Elena Gilbert

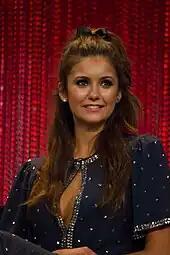
Nina Dobrev, who plays Elena Gilbert, at PaleyFest 2014

In the books, Elena is considered "one of the popular girls" at her high school and always gets "anything she wants". Executive producer of the television show, Julie Plec, said the Elena from the books was "really kind of selfish". In "The Vampire Diaries", Elena's "selfishness" in the books as a human was never explored, because it "didn't ever feel like a characteristic" the show wanted for their heroine. Plec said "We kind of abandoned that queen-bee popular complex that in a lot of ways defined early Elena in the books", while feeling that Elena's actual flaw is her "deep, deep connection to other people". In the books, Elena had blonde hair, but has brown hair in the television show. Describing Elena from the books, Dobrev said she is "one of those mean girls that gets what she wants, popular . . . and she's blonde and blue eyed". Williamson told her that "the angle we wanted to go for was the relatable, nice, girl next door, who the audience roots for". Katherine, on the other hand, is penned as a "conniving, narcissistic bitch". Describing Elena years later, Dobrev said she evolved from a "younger, naive, sad, young girl" to a "strong woman".